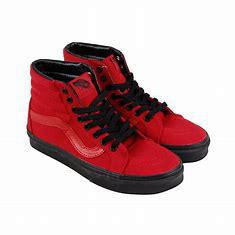
Brand: Vans
Model: SK8 Hi Reissue